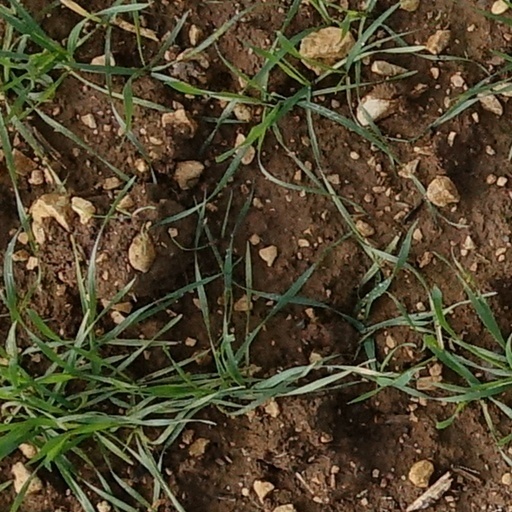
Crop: wheat